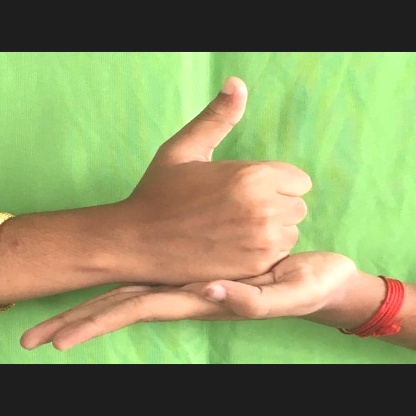
Mudra: Shivalinga